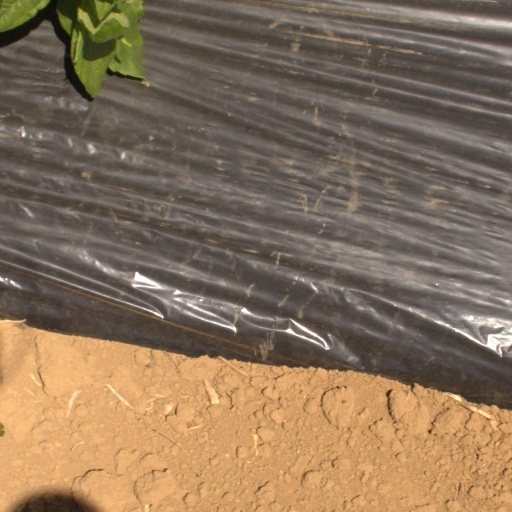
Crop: Jerusalem artichoke